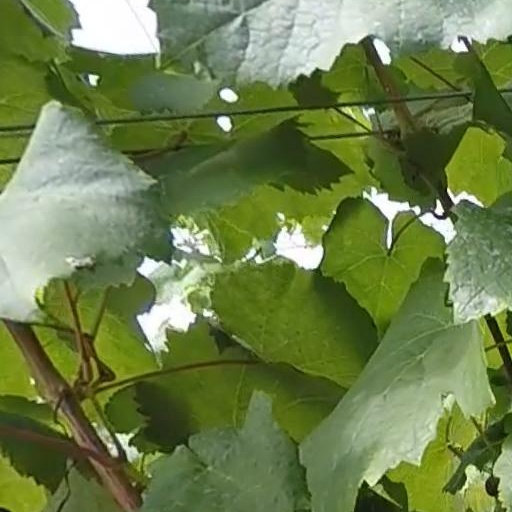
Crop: grape